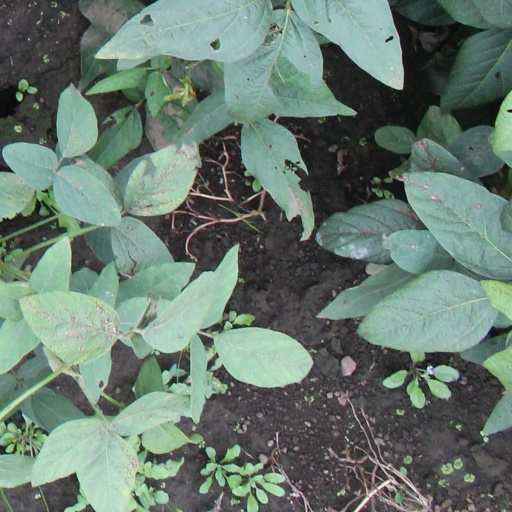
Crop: soybean